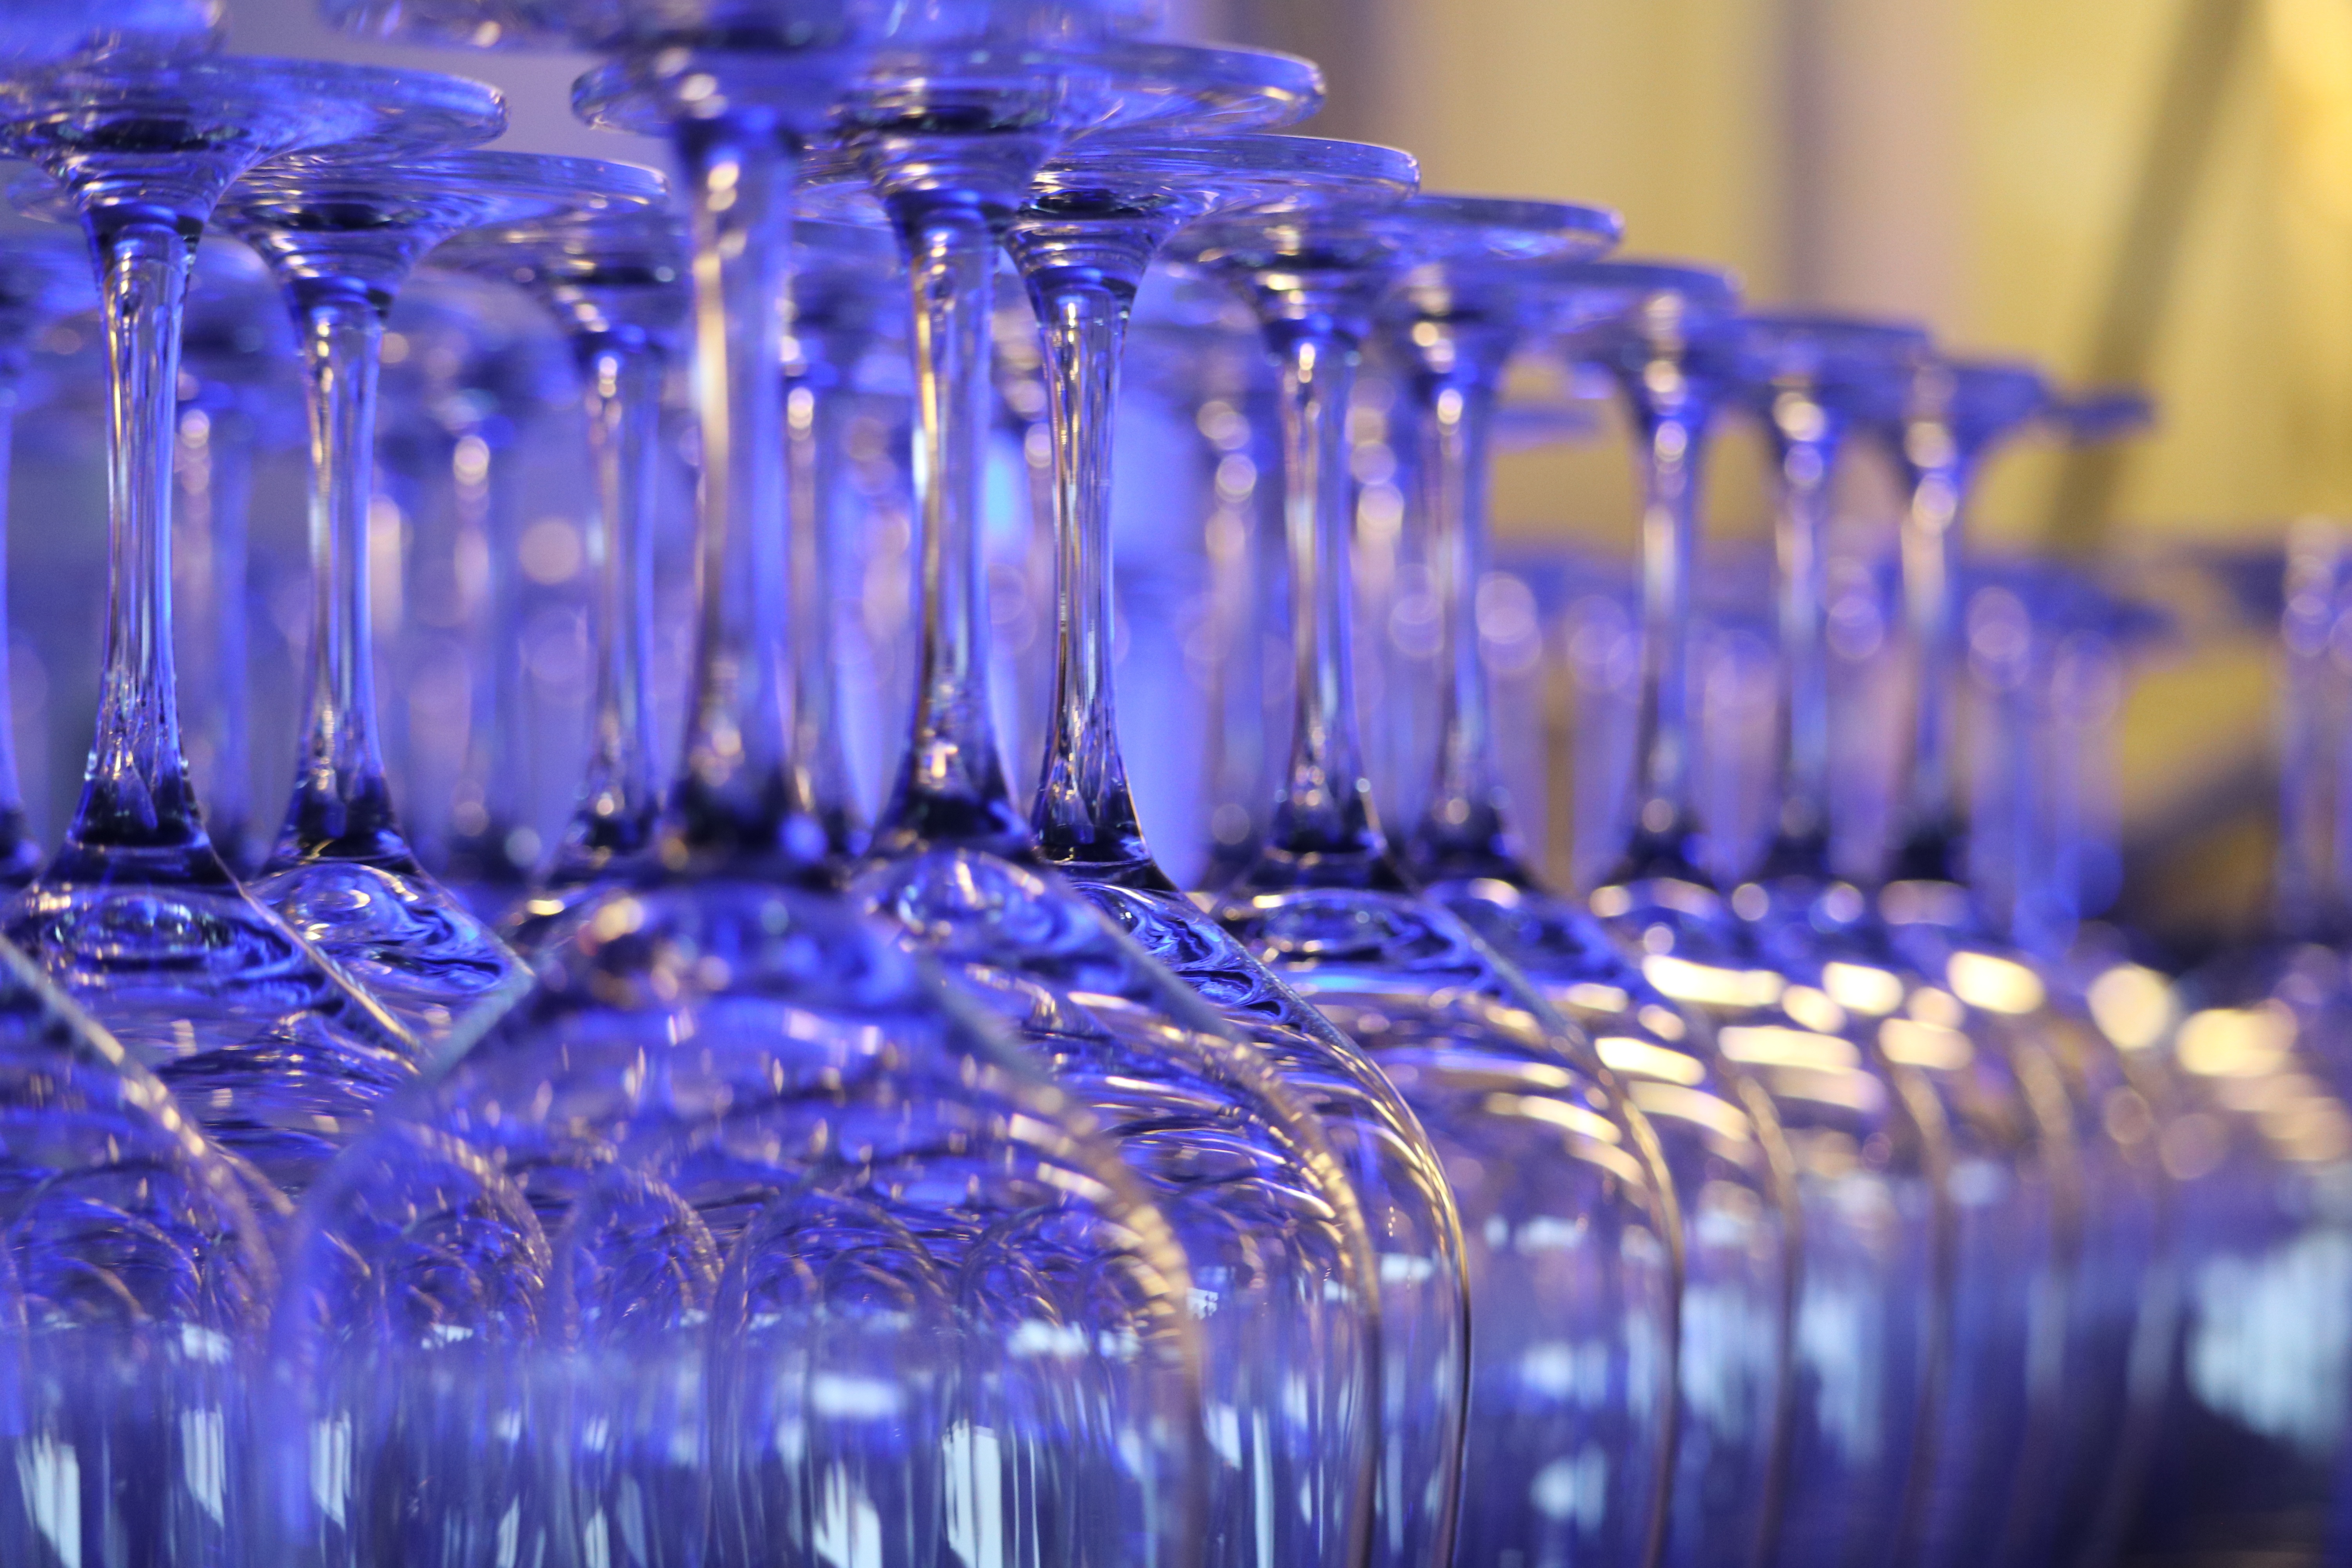
water, night, glass, celebration, reflection, drink, blue, wineglasses, party, crystal, macro photography, wine tasting, glass harp